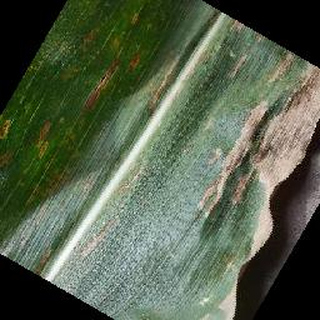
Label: corn_cercospora_leaf_spot